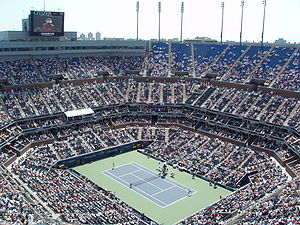
US Open (tennis)
Tenniskamp på Arthur Ashe Stadium fra US Open 2007.
Tenniskamp på Arthur Ashe Stadium fra US Open 2007.
United States Open Tennis Championships er en tennisturnering, der afvikles på hardcourt. Turneringen har sin oprindelse i et af verdens ældste tennismesterksaber, US National Championship, hvis første mesterskab for mænd blev spillet i 1881. Siden 1987 har US Open være den fjerde og sidste Grand Slam-turnering i tennisåret efter Australian Open, French Open og Wimbledon-mesterskaberne. Mesterskaberne bliver hvert år afholdt fra slutningen af august til begyndelsen af september og varer to uger. Seniormesterskaberne består af fem turneringer: herresingle, damesingle, herredouble, damedouble og mixed double. Derudover afvikles der turneringer for veteraner, juniorer og kørestolsbrugere. Siden 1978 er turneringen blevet spillet på hardcourt-baner i USTA Billie Jean King National Tennis Center i New York City, New York, USA. US Open bliver arrangeret af United States Tennis Association, og turneringens overskud anvendes af forbundet til at udvikle tennis i USA.